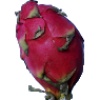
Label: red_pitahaya